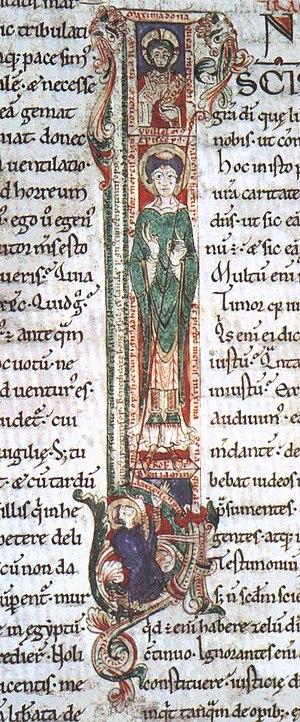
Guillaume de Saint-Calais, ecclésiastique et administrateur anglo-normand, fut un proche conseiller des deux premiers rois normands d'Angleterre Guillaume le Conquérant et Guillaume le Roux. Il fut évêque de Durham à partir de 1080. Il a été suggéré qu'il pourrait être la tête pensante et l'organisateur de l'enquête qui a abouti à la rédaction du Domesday Book.